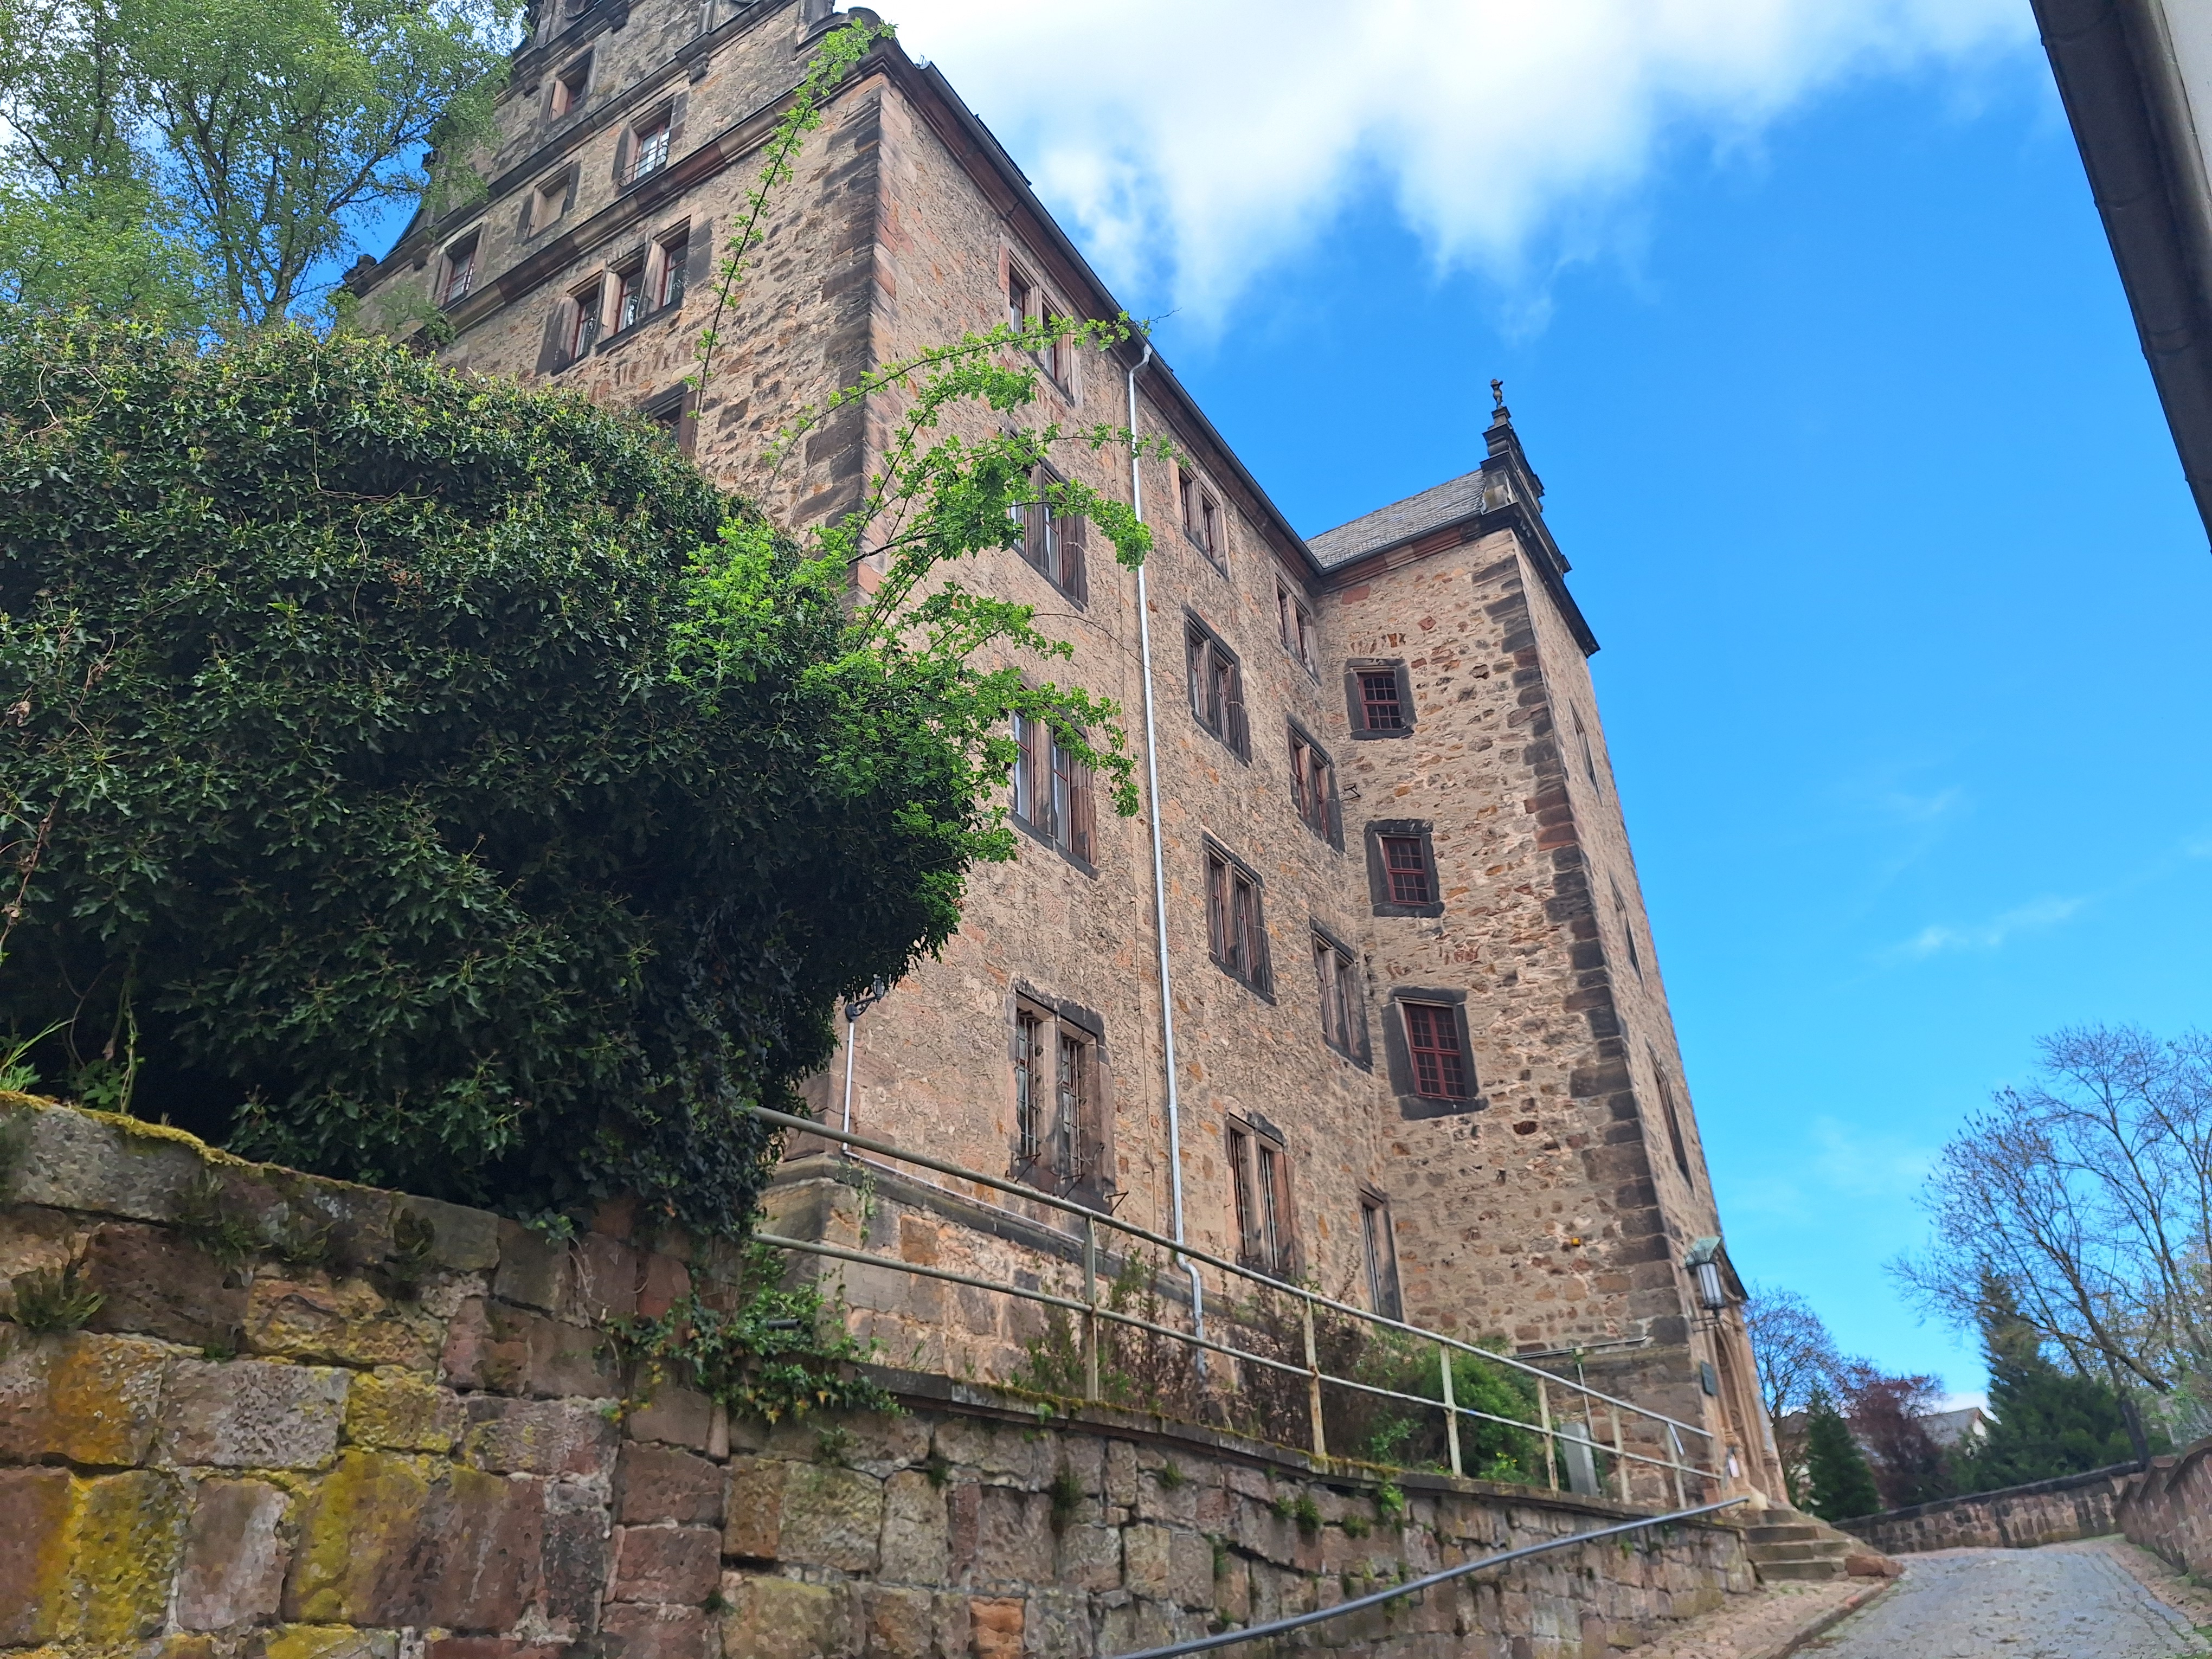
Building: Landgraf-Philipp-Straße 4